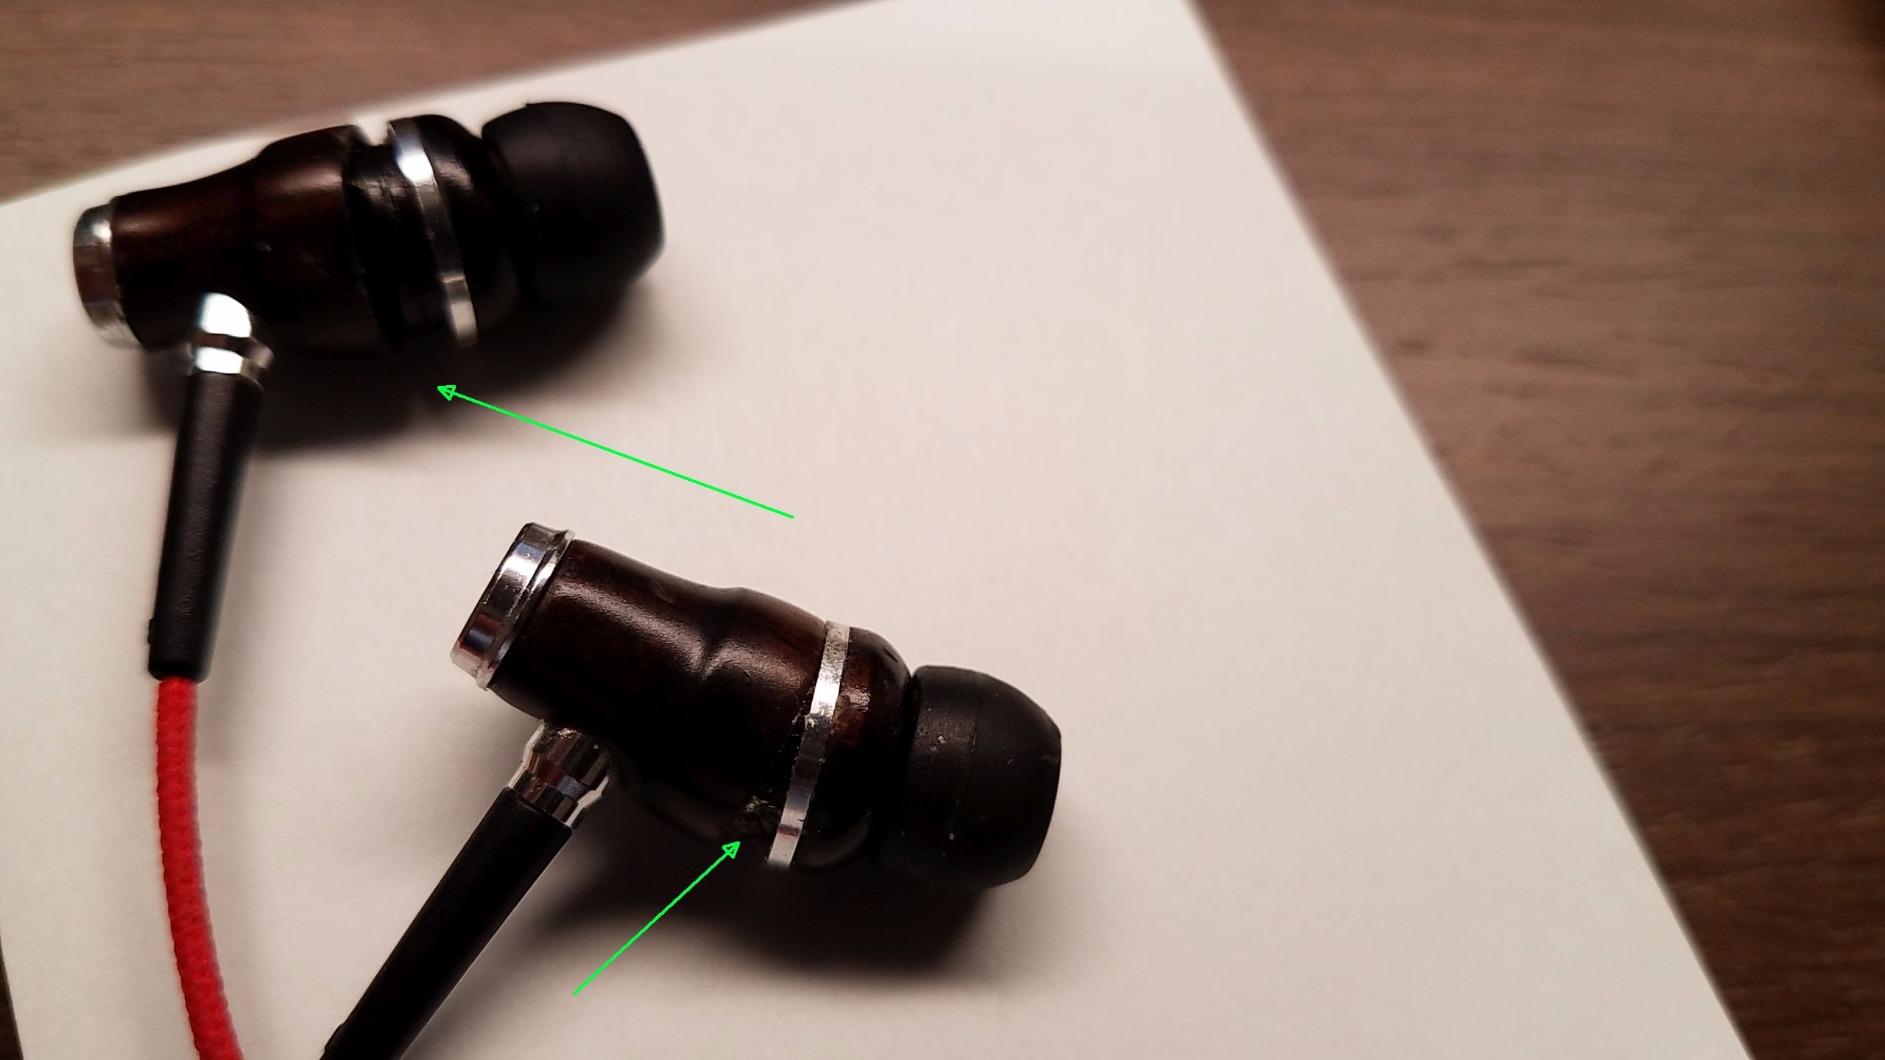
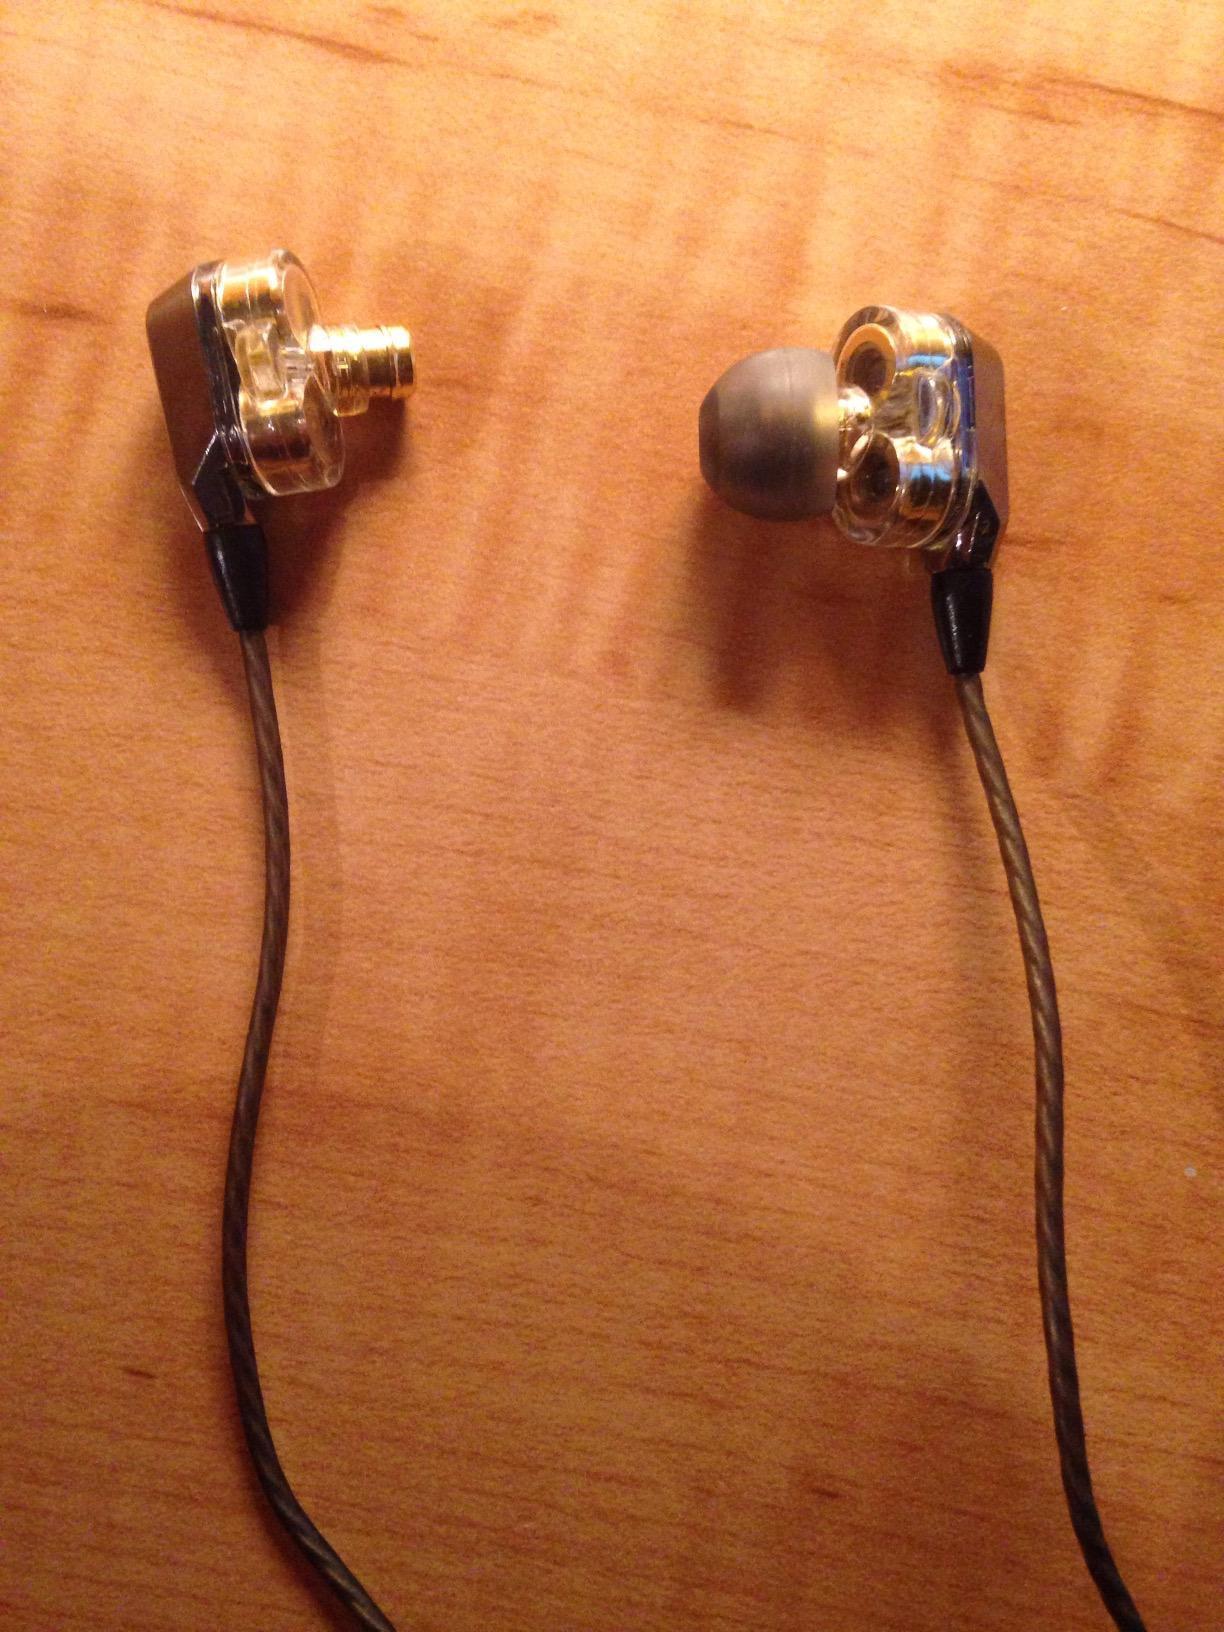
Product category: headphones
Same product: no